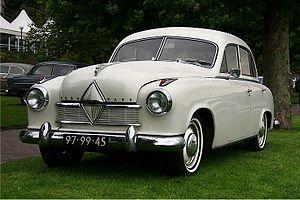
Borgward est un ancien constructeur automobile allemand basé à Brême créé en 1933 par Carl F. W. Borgward et qu'il dirigea jusqu'à sa faillite controversée en 1961. Ce fut sans doute la dernière entreprise personnelle de construction automobile d'importance dans ce pays.